Starina reservoir

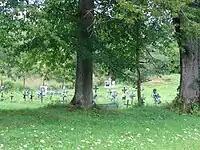
The abandoned village of Ruské near the Starina water reservoir.

Starina reservoir is a water reservoir in eastern Slovakia, Snina District, located in the Poloniny National Park. It is the most important source of drinking water in the area, built on the headwaters of the river Cirocha. Building started in 1981. 3,463 inhabitants were evacuated from 769 dwellings from the 7 following villages (Starina, Dara, Ostrožnica, Smolník, Ruské, Veľká Poľana and Zvala). The total surface of the water reservoir Starina is 240 ha. The height of the water headbay is 50 m. This source of drinking water is very important because it supplies nearly all of East Slovakia with drinking water. There is a scenic viewpoint above the water reservoir Starina.